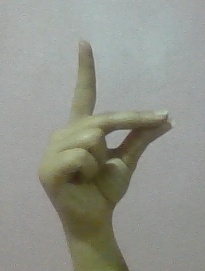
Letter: ta